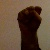
The image shows a hand gesture representing the letter 'S' in Indian Sign Language.